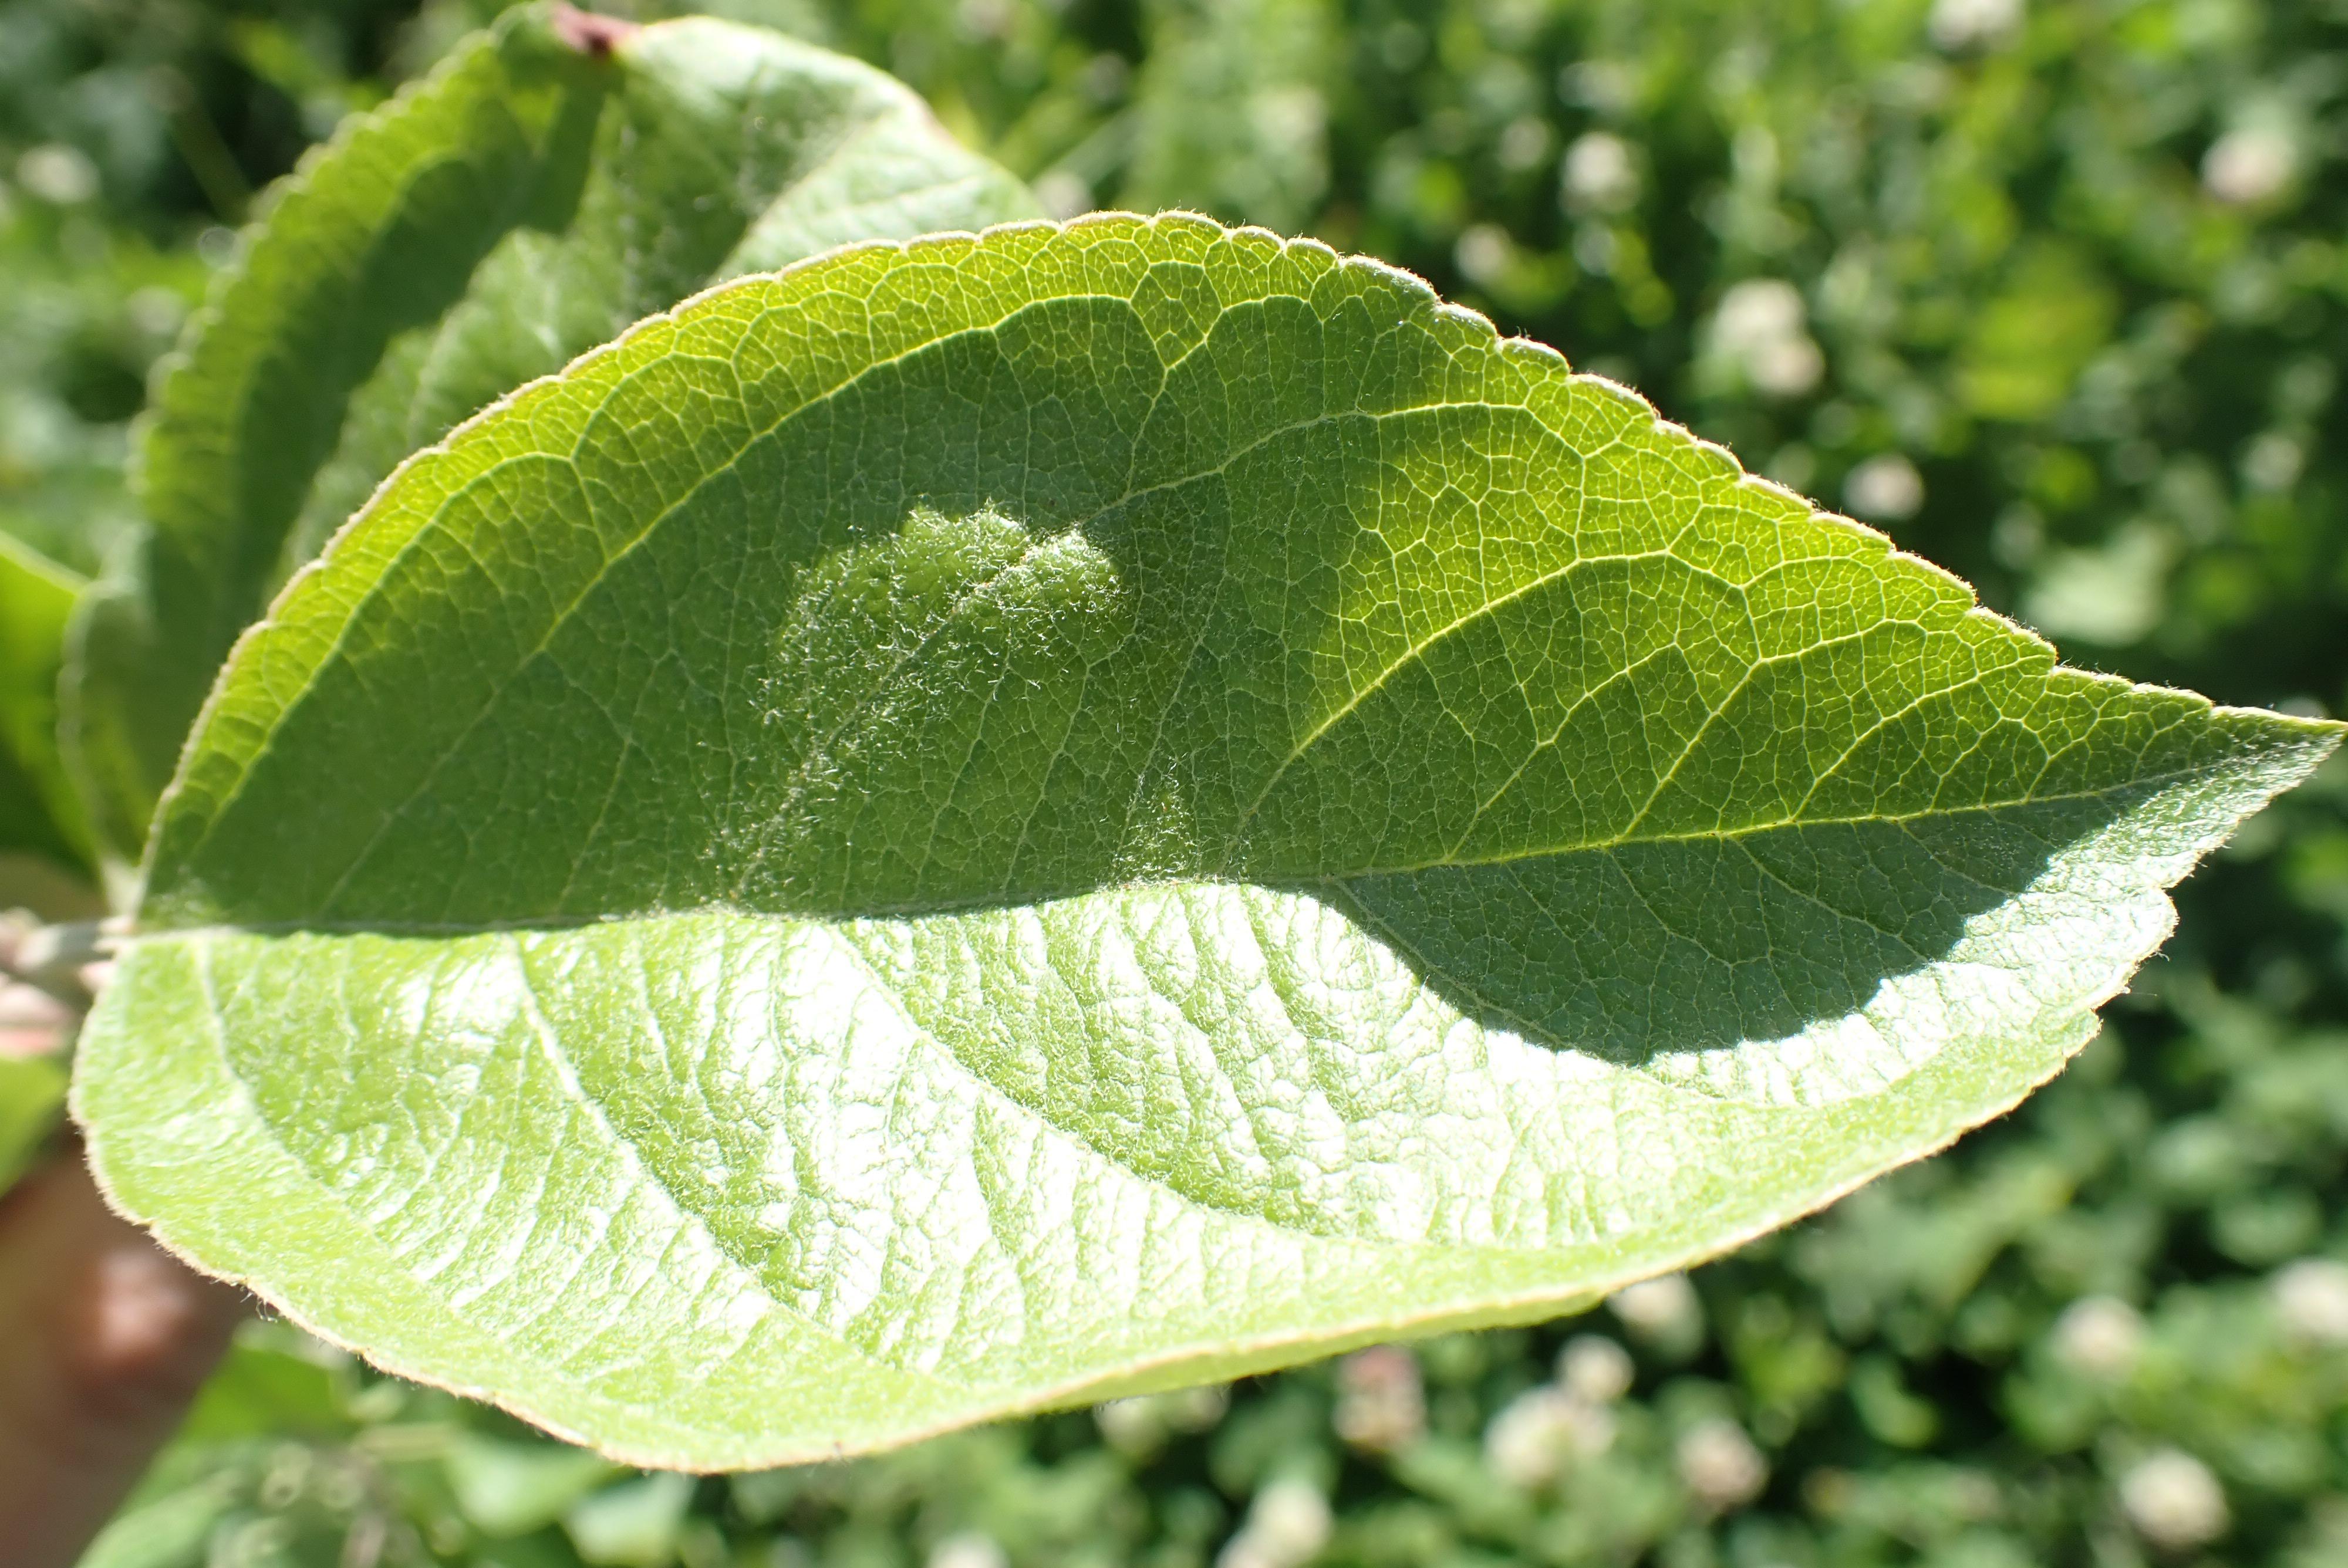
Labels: healthy